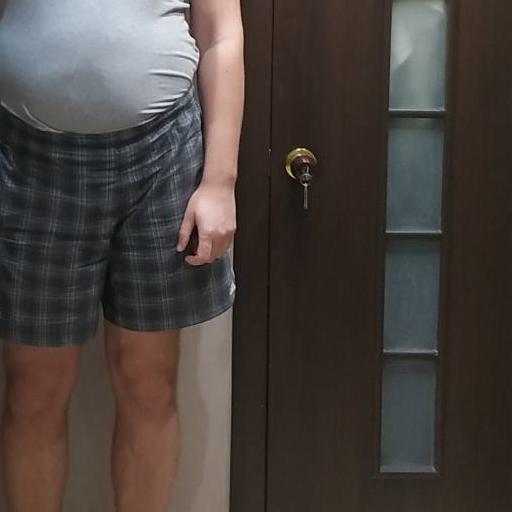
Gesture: no_gesture